Michigan AuSable Valley Railroad

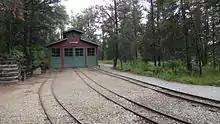
Michigan AuSable Valley Railroad Engine House

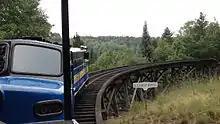
Black Bear Trestle

The railroad was created by Joanne and Howard Schrader. They began construction of the Michigan AuSable Valley Railroad station and the engine house in 1994. In 1995, seven passenger cars from the Pinconning and Blind River Railroad were restored for use on the line. The cars are named after area counties and other points of interest in the Huron National Forest. From 15 April to 2 December 1996, the Michigan AuSable Valley Railroad constructed two wooden trestles and a wooden tunnel. The longest trestle spanned over . The railroad meandered through jack pine country near the valleys of the Au Sable River.